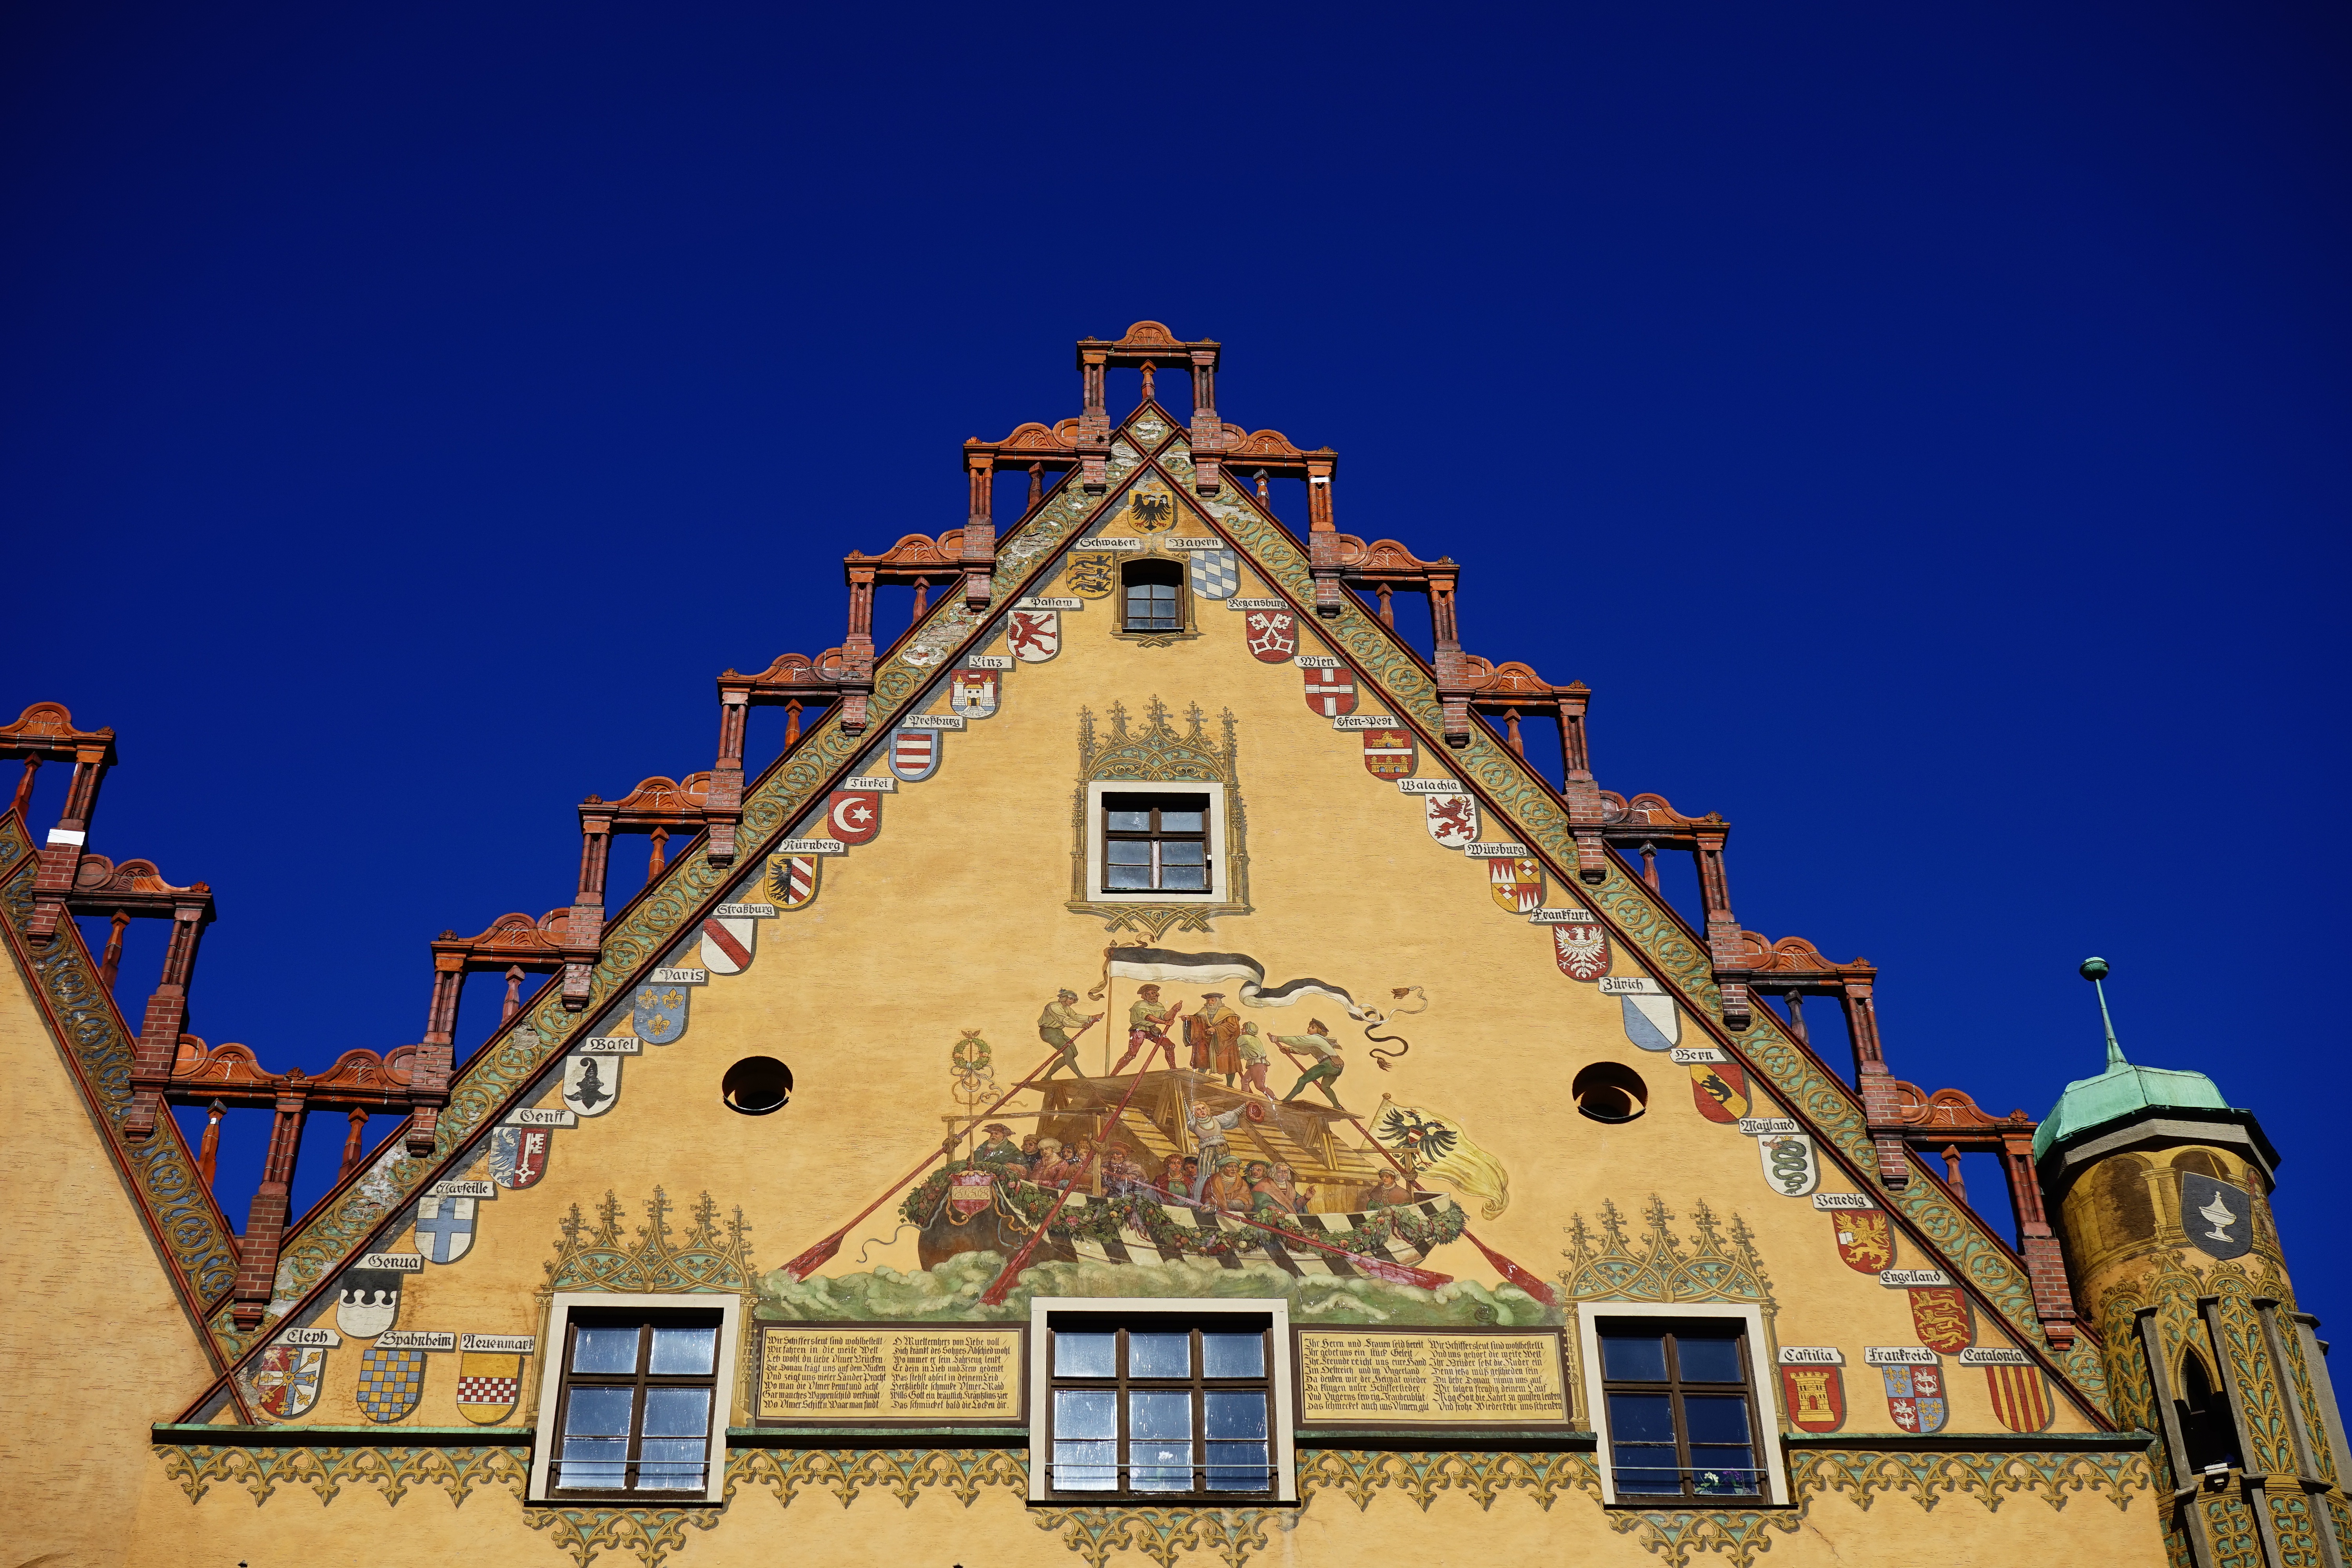
house, town, building, home, tower, landmark, facade, yellow, tourism, place of worship, painting, mural, ulm, frescoes, town hall, ulmer hall, early renaissance, secco painting